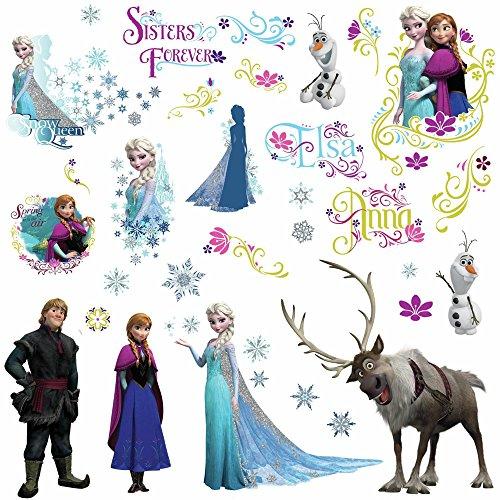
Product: RoomMates Disney Frozen Peel And Stick Wall Decals - RMK2361SCS
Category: Tools & Home Improvement | Paint, Wall Treatments & Supplies | Wall Stickers & Murals
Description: Wall Decals are removable with no sticky residue.
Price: $8.78